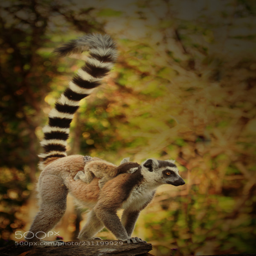
ring - tailed lemur with a baby